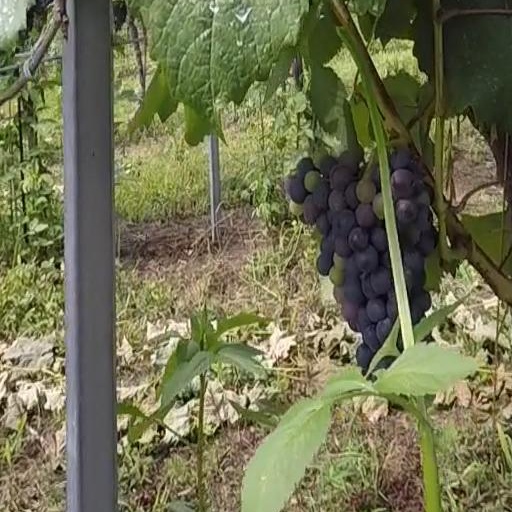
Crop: grape